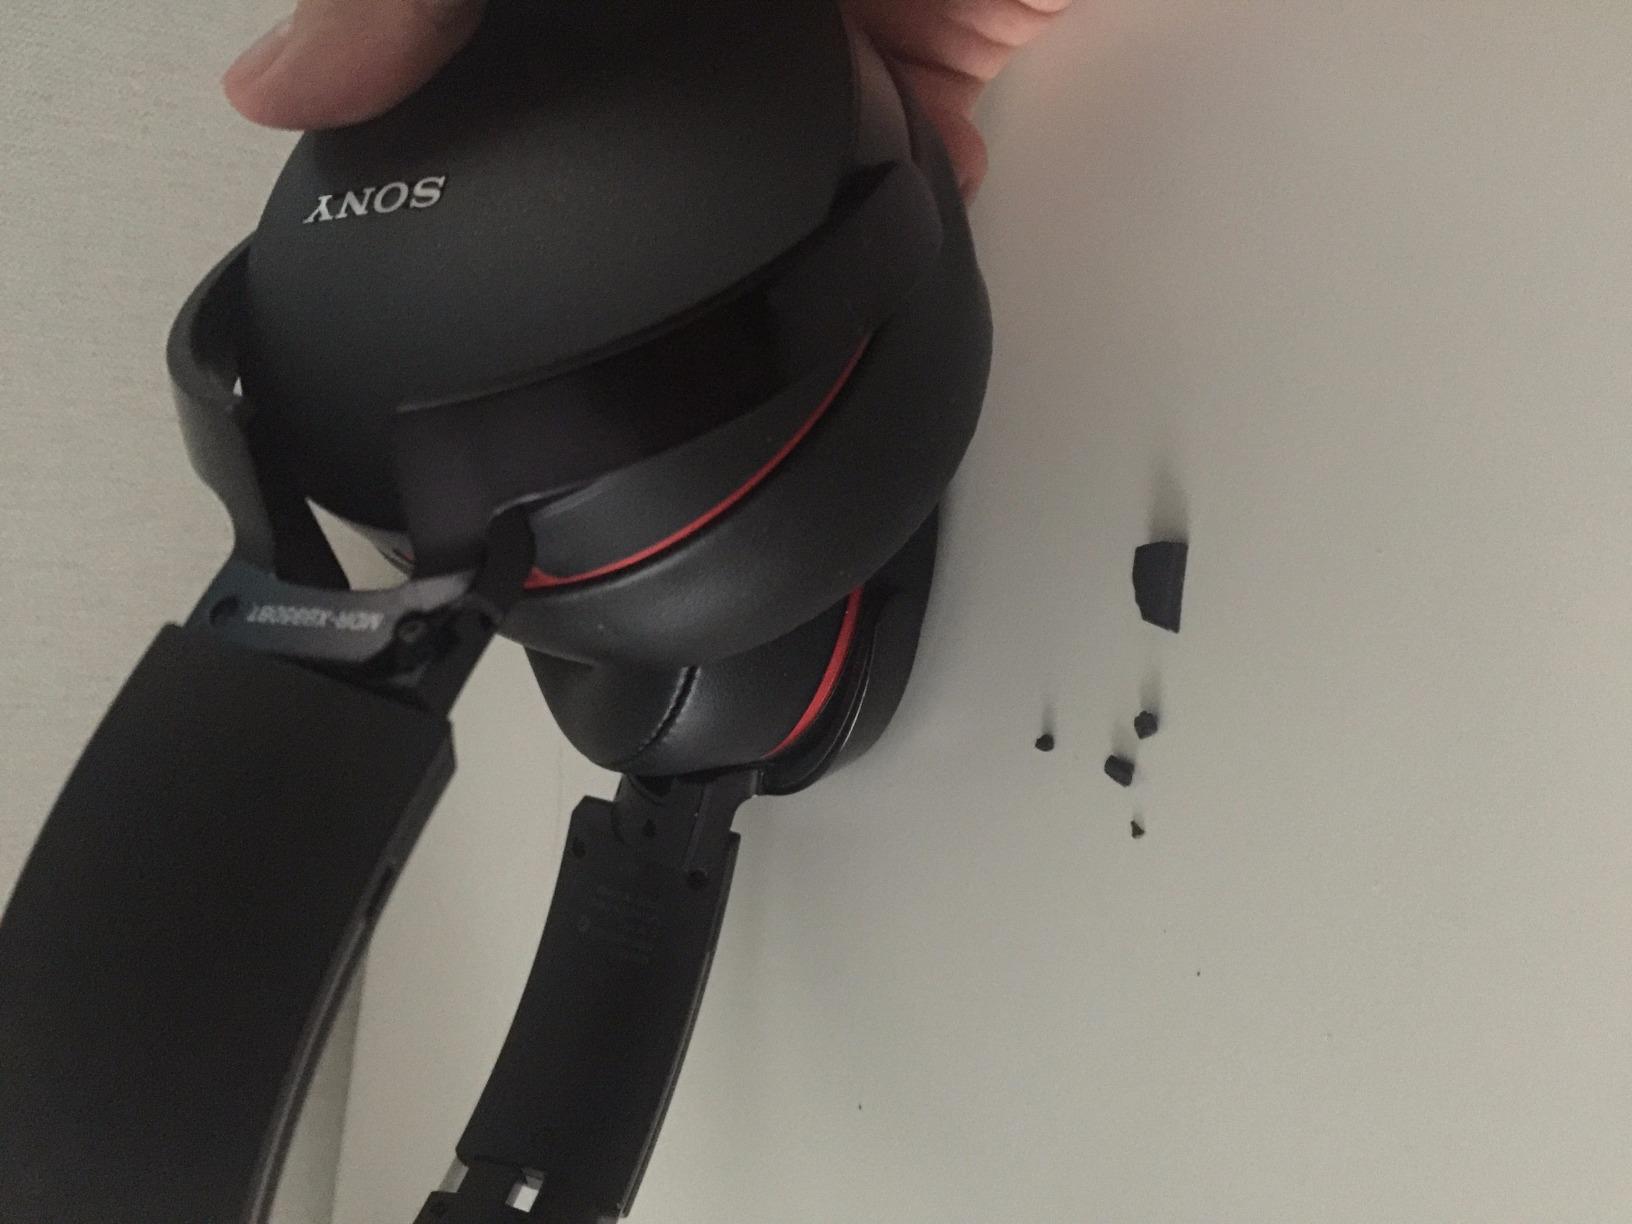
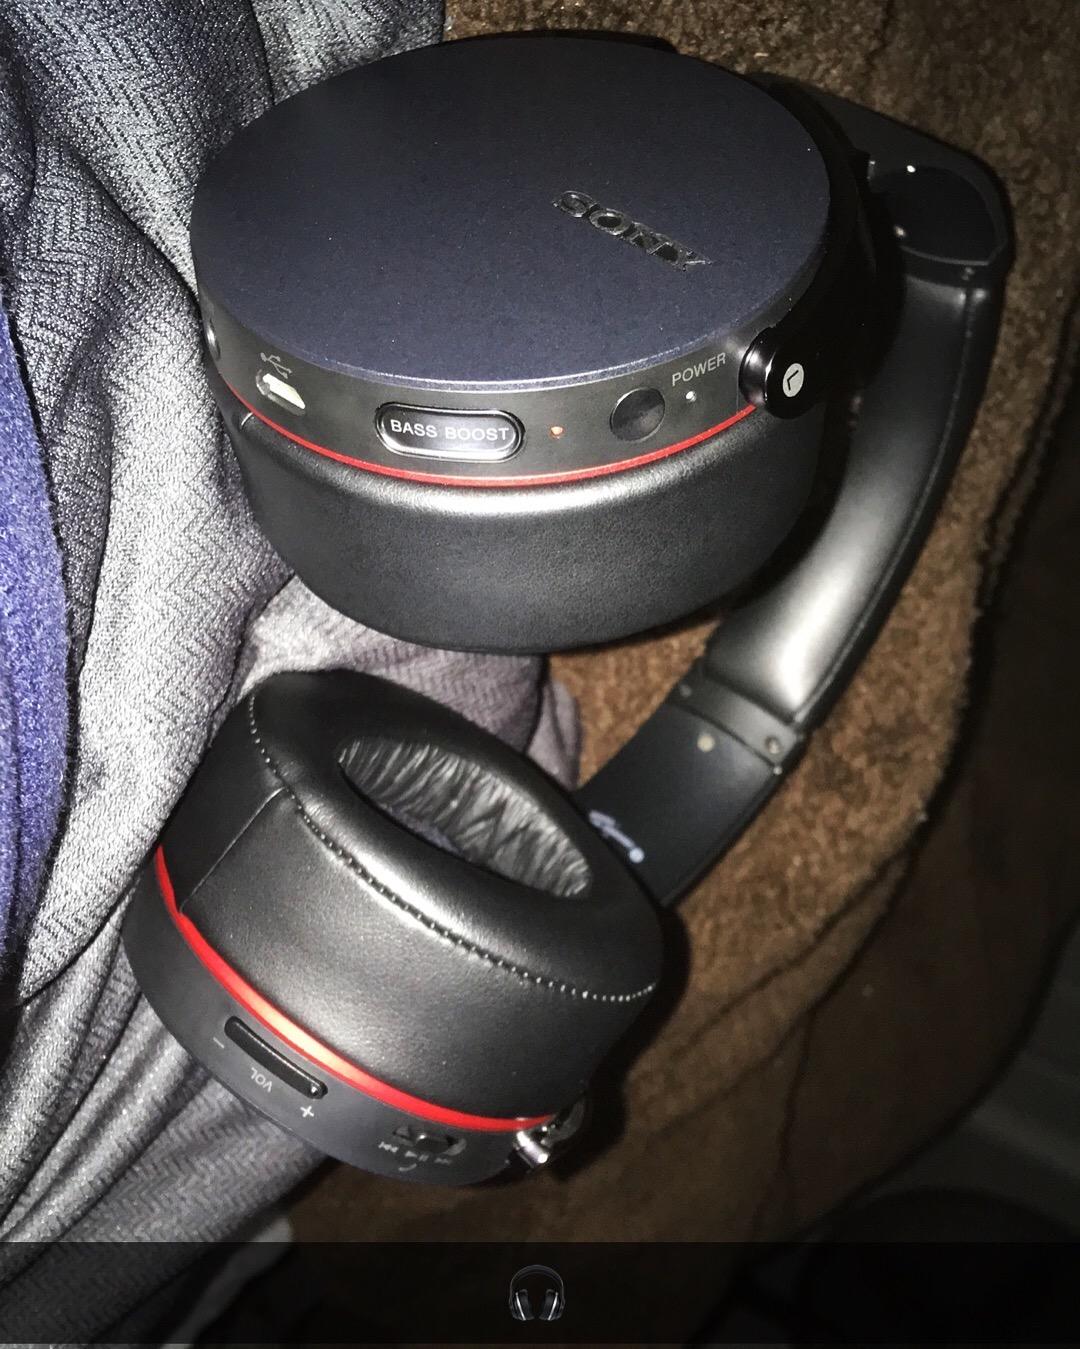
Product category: headphones
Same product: yes